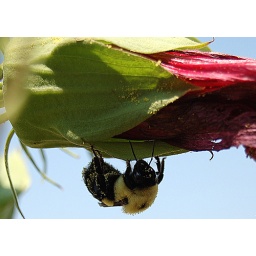
another culprit in my wifes flower bed